Glasswort

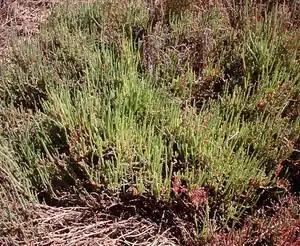
"Tecticornia pergranulata" (blackseed glasswort).

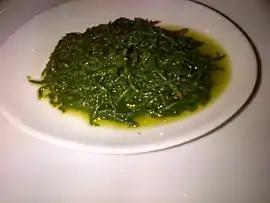
Glasswort salad

Young shoots of "Salicornia europaea" are tender and can be eaten raw as a salad: glasswort salad or samphire salad. This salad is a part of Turkish cuisine, also made with lemon juice, olive oil and garlic. It is commonly served as a meze. The shoots can also be pickled.